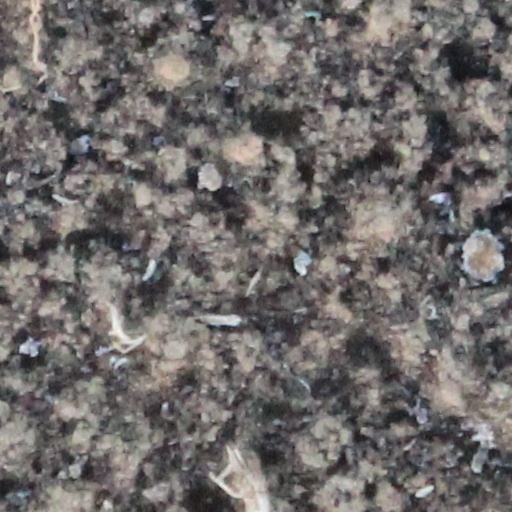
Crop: wheat